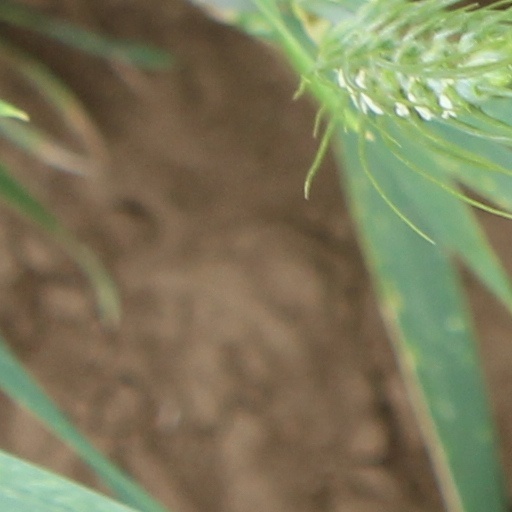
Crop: wheat